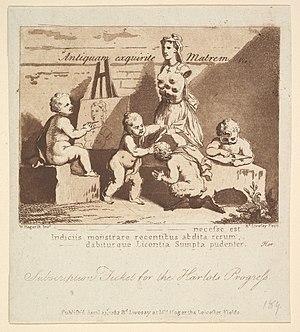
Richard Livesay est un graveur et peintre britannique actif à Londres.
Les gravures de William Hogarth sont l'ensemble de la production de l'artiste britannique William Hogarth comme graveur ou comme inventeur, c'est-à-dire comme auteur du dessin destiné à être gravé par un autre artiste.